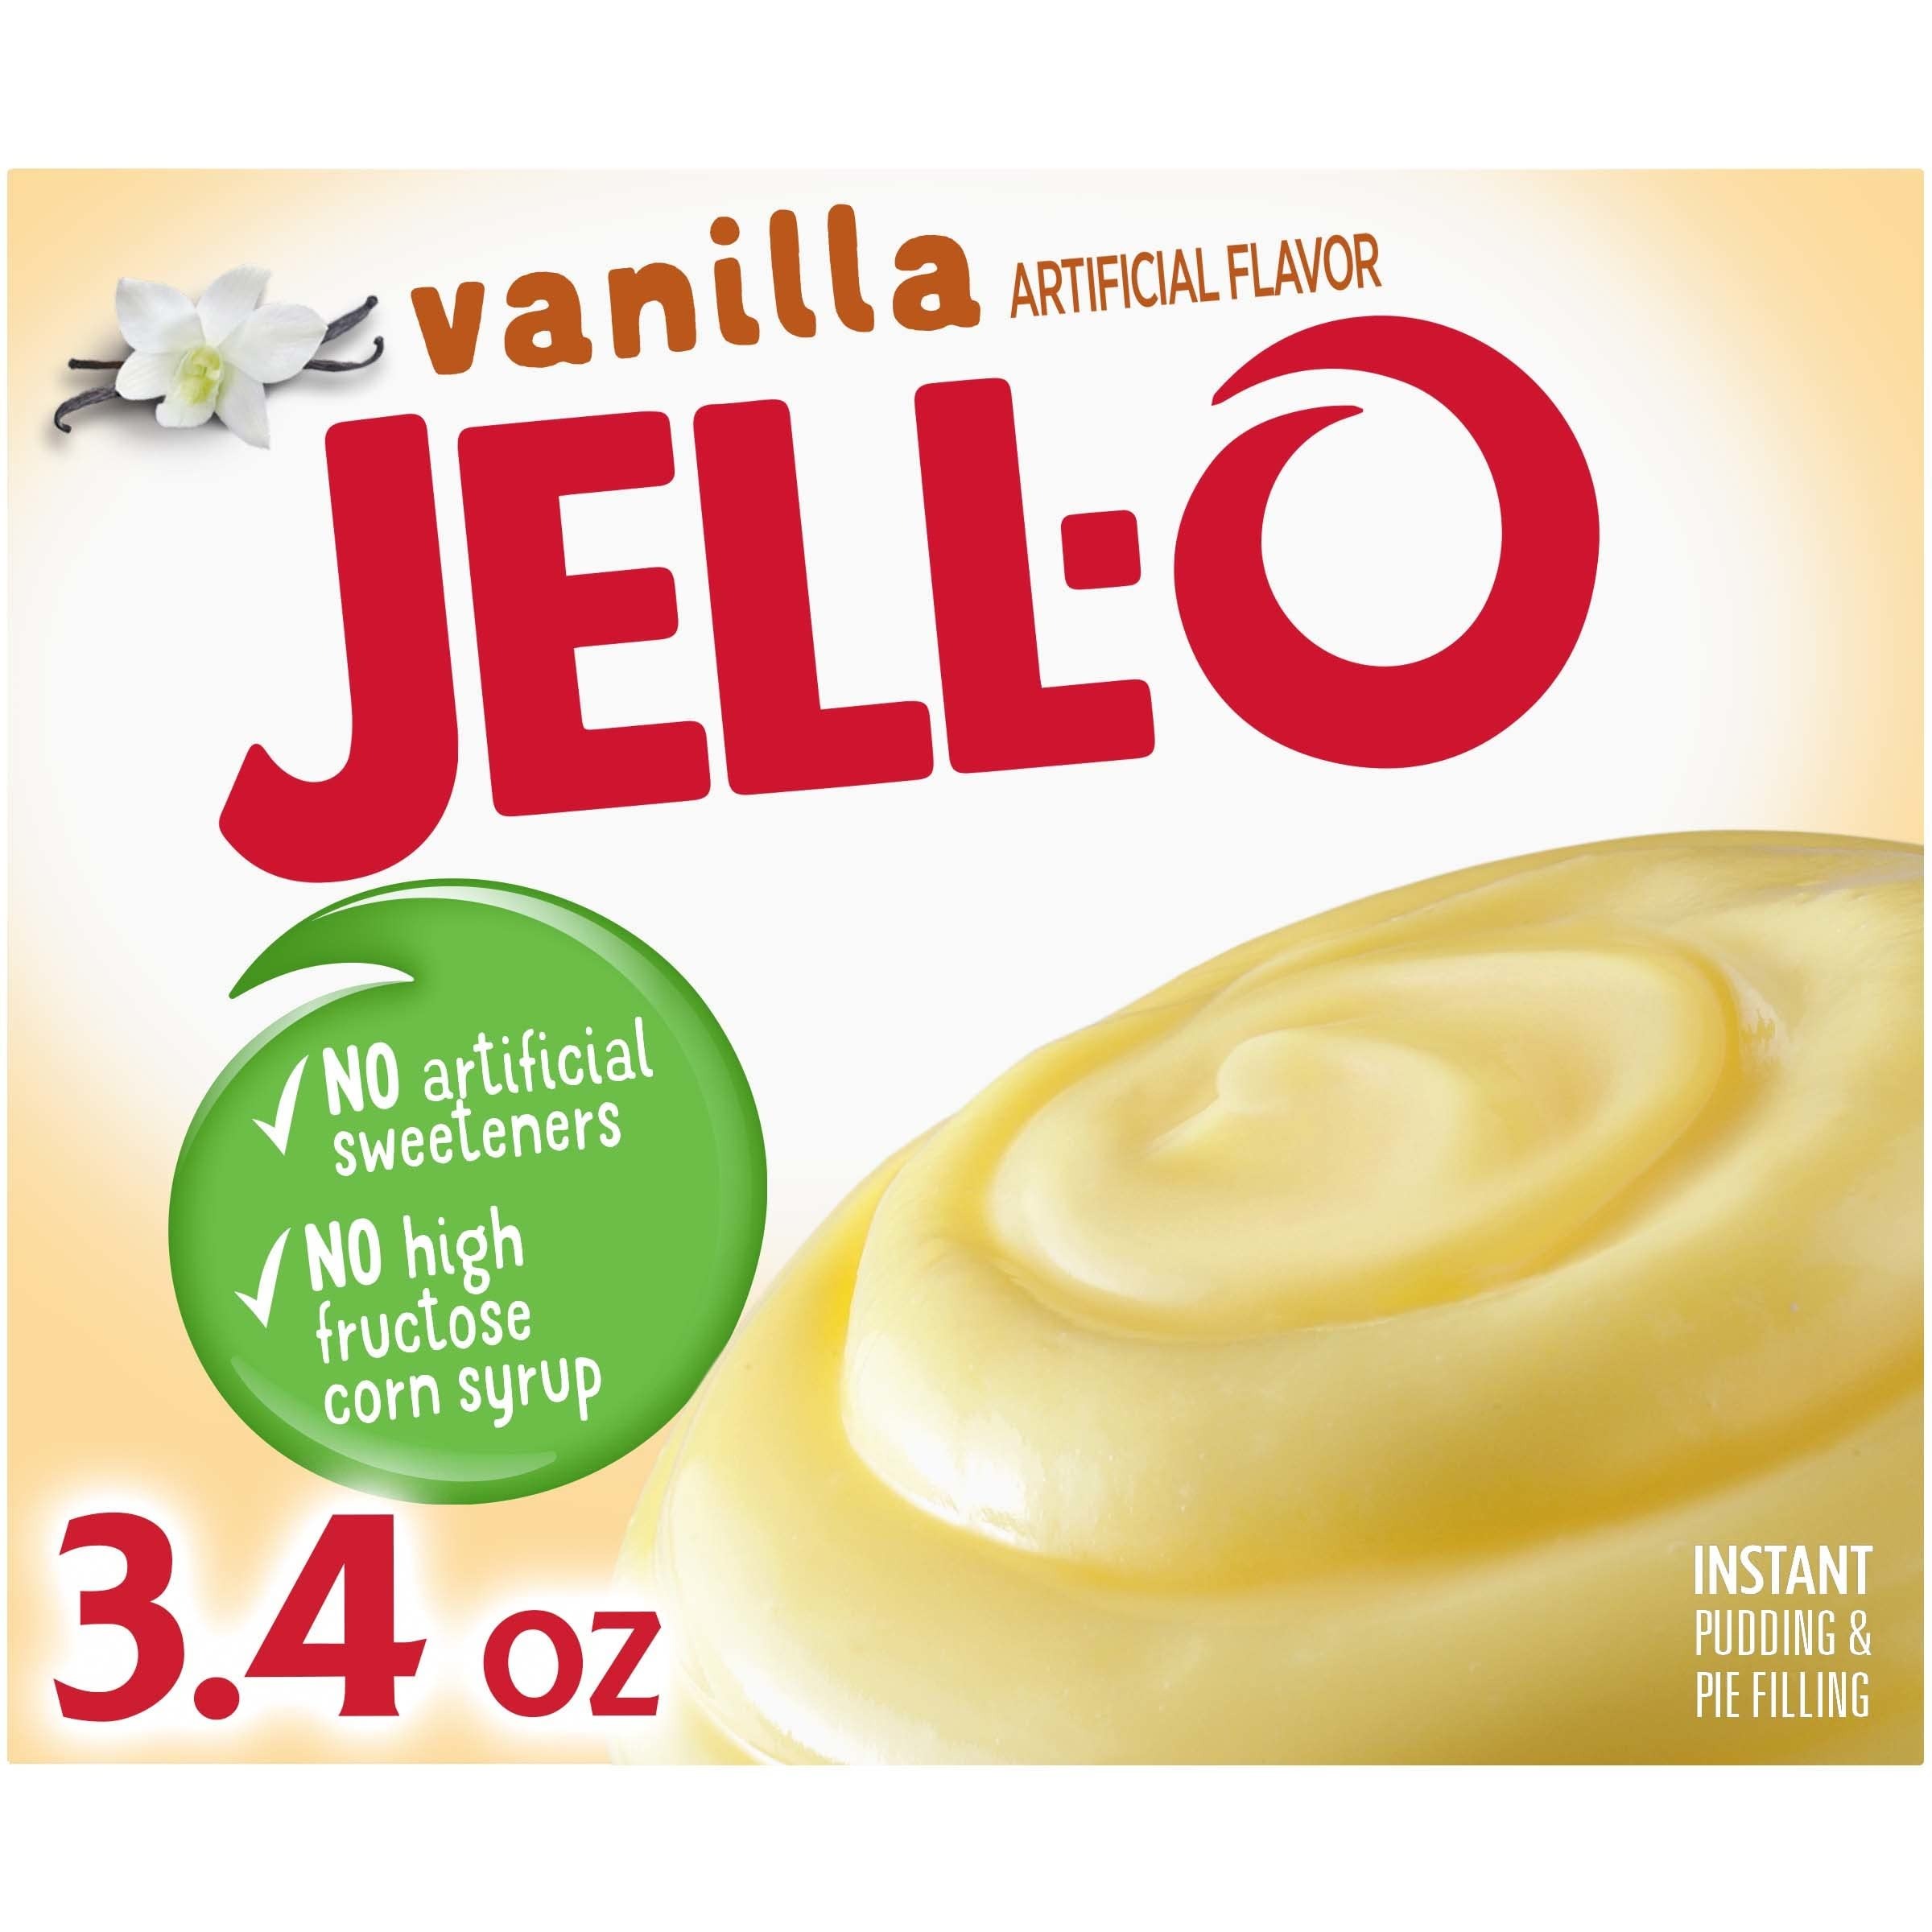
Item Name: Jell-O Instant Vanilla Pudding & Pie Filling (3.4 oz Box)
Value: 3.4
Unit: Ounce

Price: 1.565